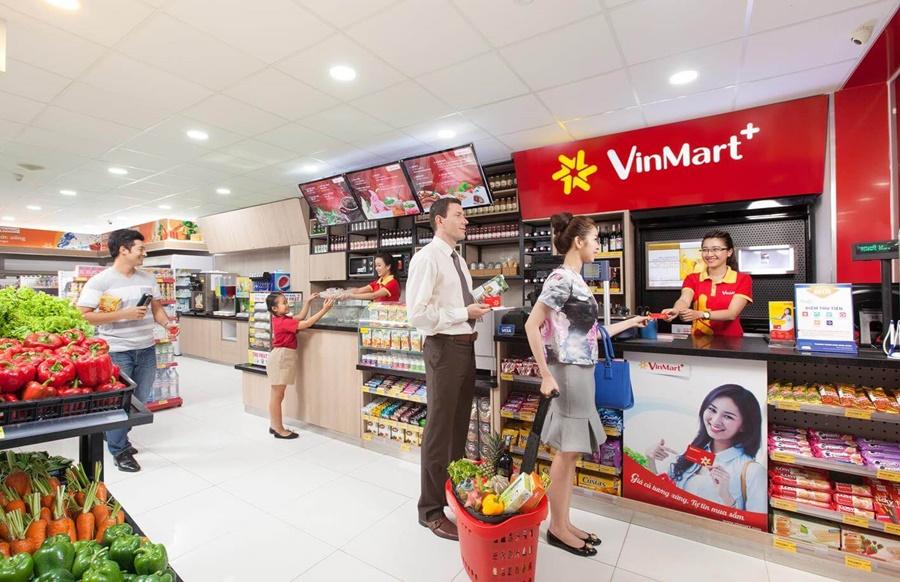
có một cô gái đang kéo theo một cái giỏ hàng